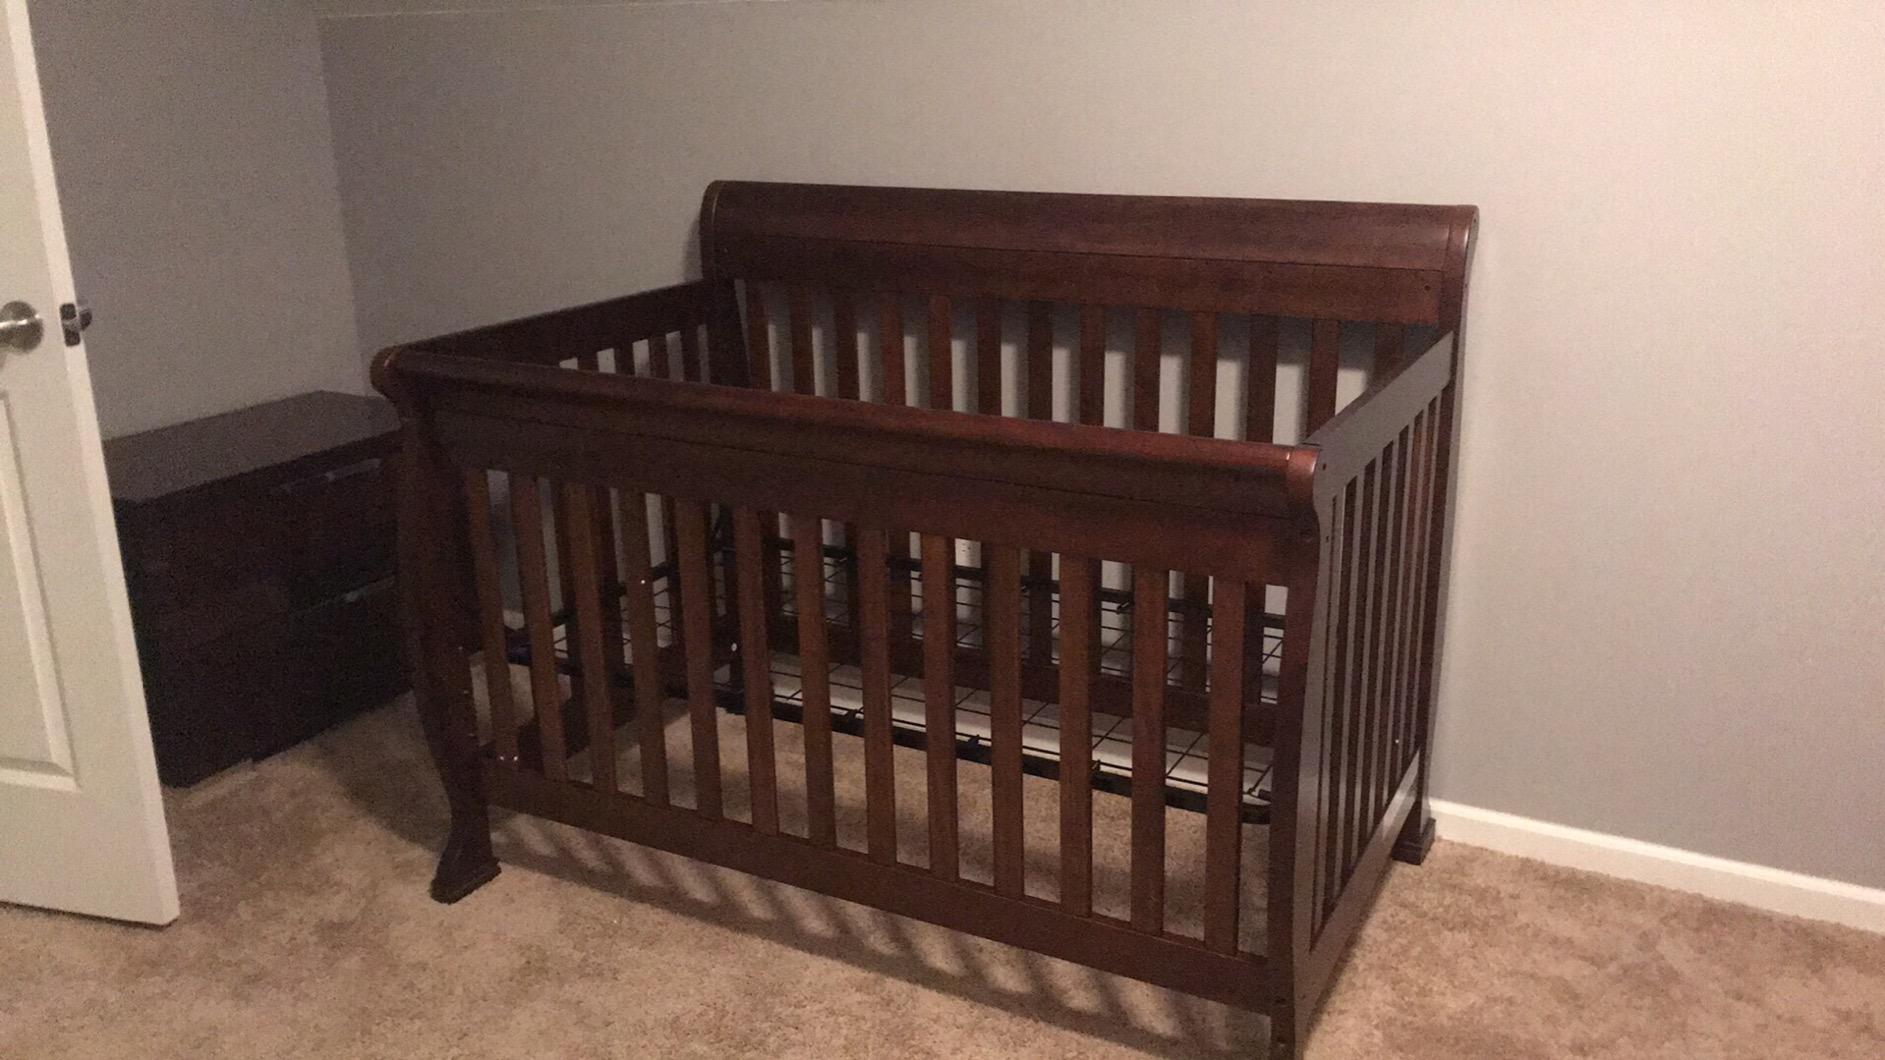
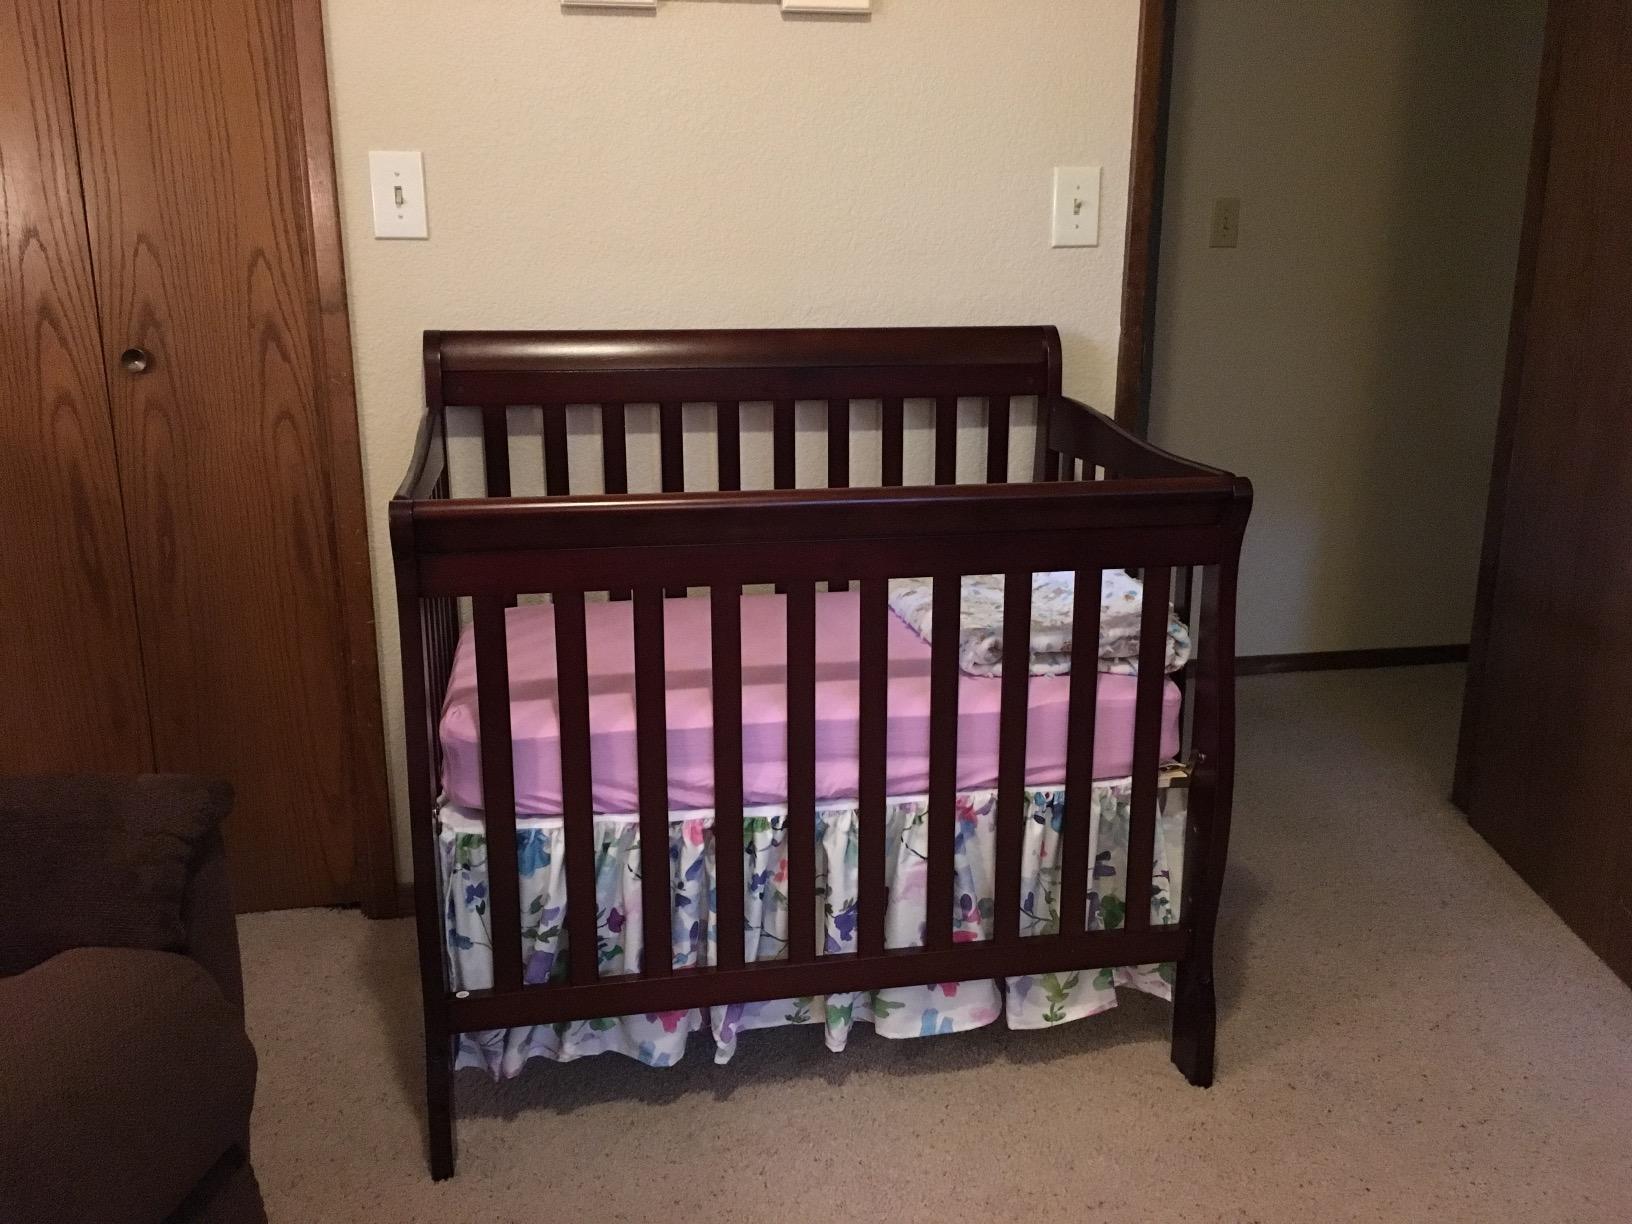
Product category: products_crib
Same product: no